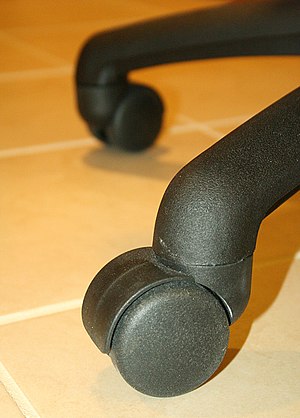
Kevihjulet
Kontorstol med Kevihjul-designede hjul
Kevihjulet er det dobbeltsporede hjul på moderne kontorstole, designet af den danske arkitekt Jørgen Rasmussen i 1965. Rasmussen designede det sammen med sin bror Ib, da de fik til opgave at skabe den såkaldte Kevi-Knollkontorstol. Designet af hjulet var revolutionerende i sin tid og siden er det blevet standarddesign for nærmest samtlige kontorstole i verden. Der eksisterede kontorstole med hjul siden slutningen af det 19. århundrede, men stolene var meget tunge, ustabile og hjulene kunne ikke køre ordentlig rundt og skrabede gulvene; eller stolene var alt for dyre til masseproduktion, såsom den fint designede Weber-kontorstol med metahjul sat i kuglelejer. Det revolutionerende design af Kevihjulets to spor og hjulakslens midterpunkt gjorde, at hjulet var mere stabilt og samtidig kunne let dreje 360 grader rundt om sig selv, så man kan siddende på stolen let vende, køre og dreje i alle retninger. Hjulet kunne også let køre på bløde underlag såsom tæpper. Hjulet var også designet i plast, hvilket betød, at hjulet ikke behøver smørelse som metalhjul gør, og at den er billig at producere.